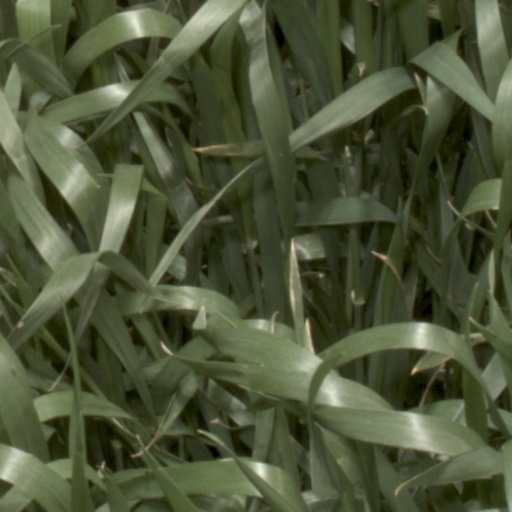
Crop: wheat